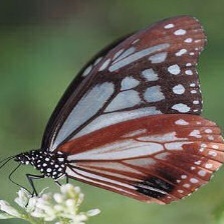
Species: CHESTNUT